Article 15 of the Constitution of Singapore

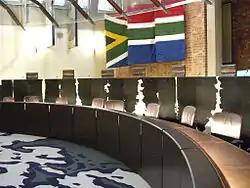
The Constitutional Court of South Africa. In a 2002 case, a majority of the Court applied a proportionality analysis to hold that although a complete ban on use and possession of cannabis infringed the right to freedom of religion of a Rastafari who wished to use the drug for sacramental purposes, the infringement was justifiable as it was proportionate to the State's "war on drugs" policy.

Counsel for the appellants submitted that the Jehovah's Witnesses in Singapore were a small, non-violent group and that there was no evidence their activities were against public order in any manner. He relied on the Malaysian case "Tan Boon Liat v. Menteri Hal Ehwal Dalam Negeri, Malaysia" (1976), which considered the meaning of "public order" in the context of section 4(1) of the Emergency (Public Order and Prevention of Crime) Ordinance 1969 (Malaysia):